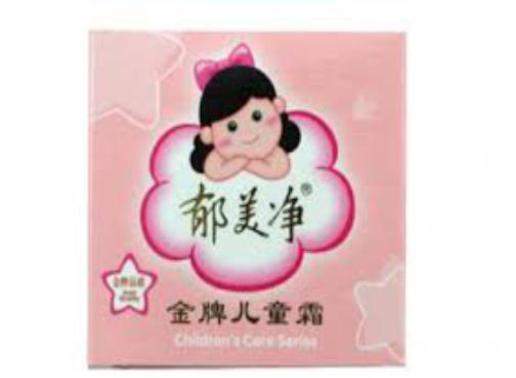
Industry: Necessities